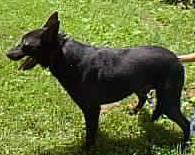
dog